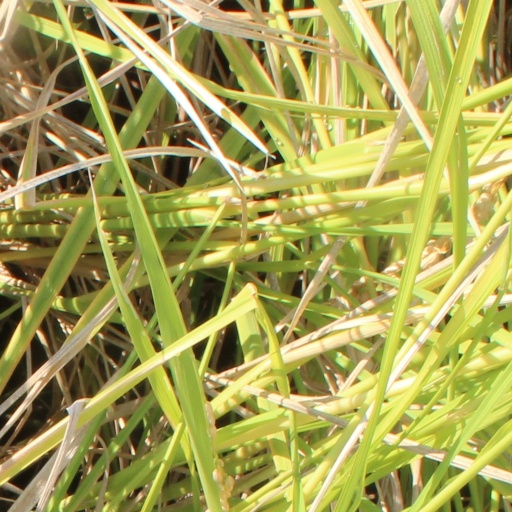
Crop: rice